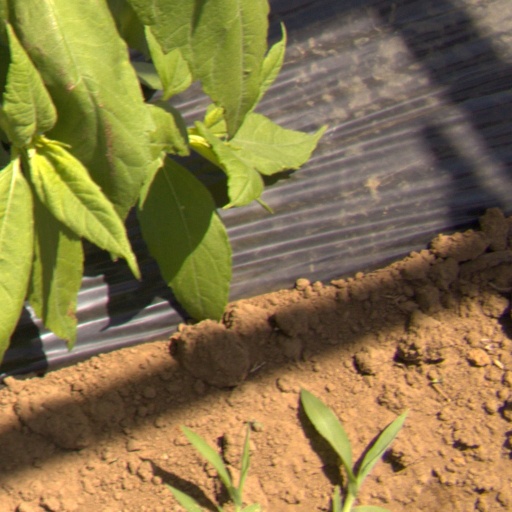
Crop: Jerusalem artichoke